Ben McEvoy

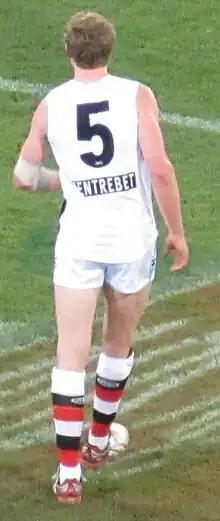
Ben McEvoy playing for St Kilda in 2011.

McEvoy was recruited by with the ninth selection in the 2007 AFL draft from the Murray Bushrangers. With an injury to Michael Gardiner he made his debut for St Kilda against Fremantle in 2008. This was his only game for that year and he has been in and out of the St Kilda senior side for the next two years, wearing the number 5 jumper. In that time he was consistently in the best players for St Kilda's VFL affiliate team, Casey Scorpions.